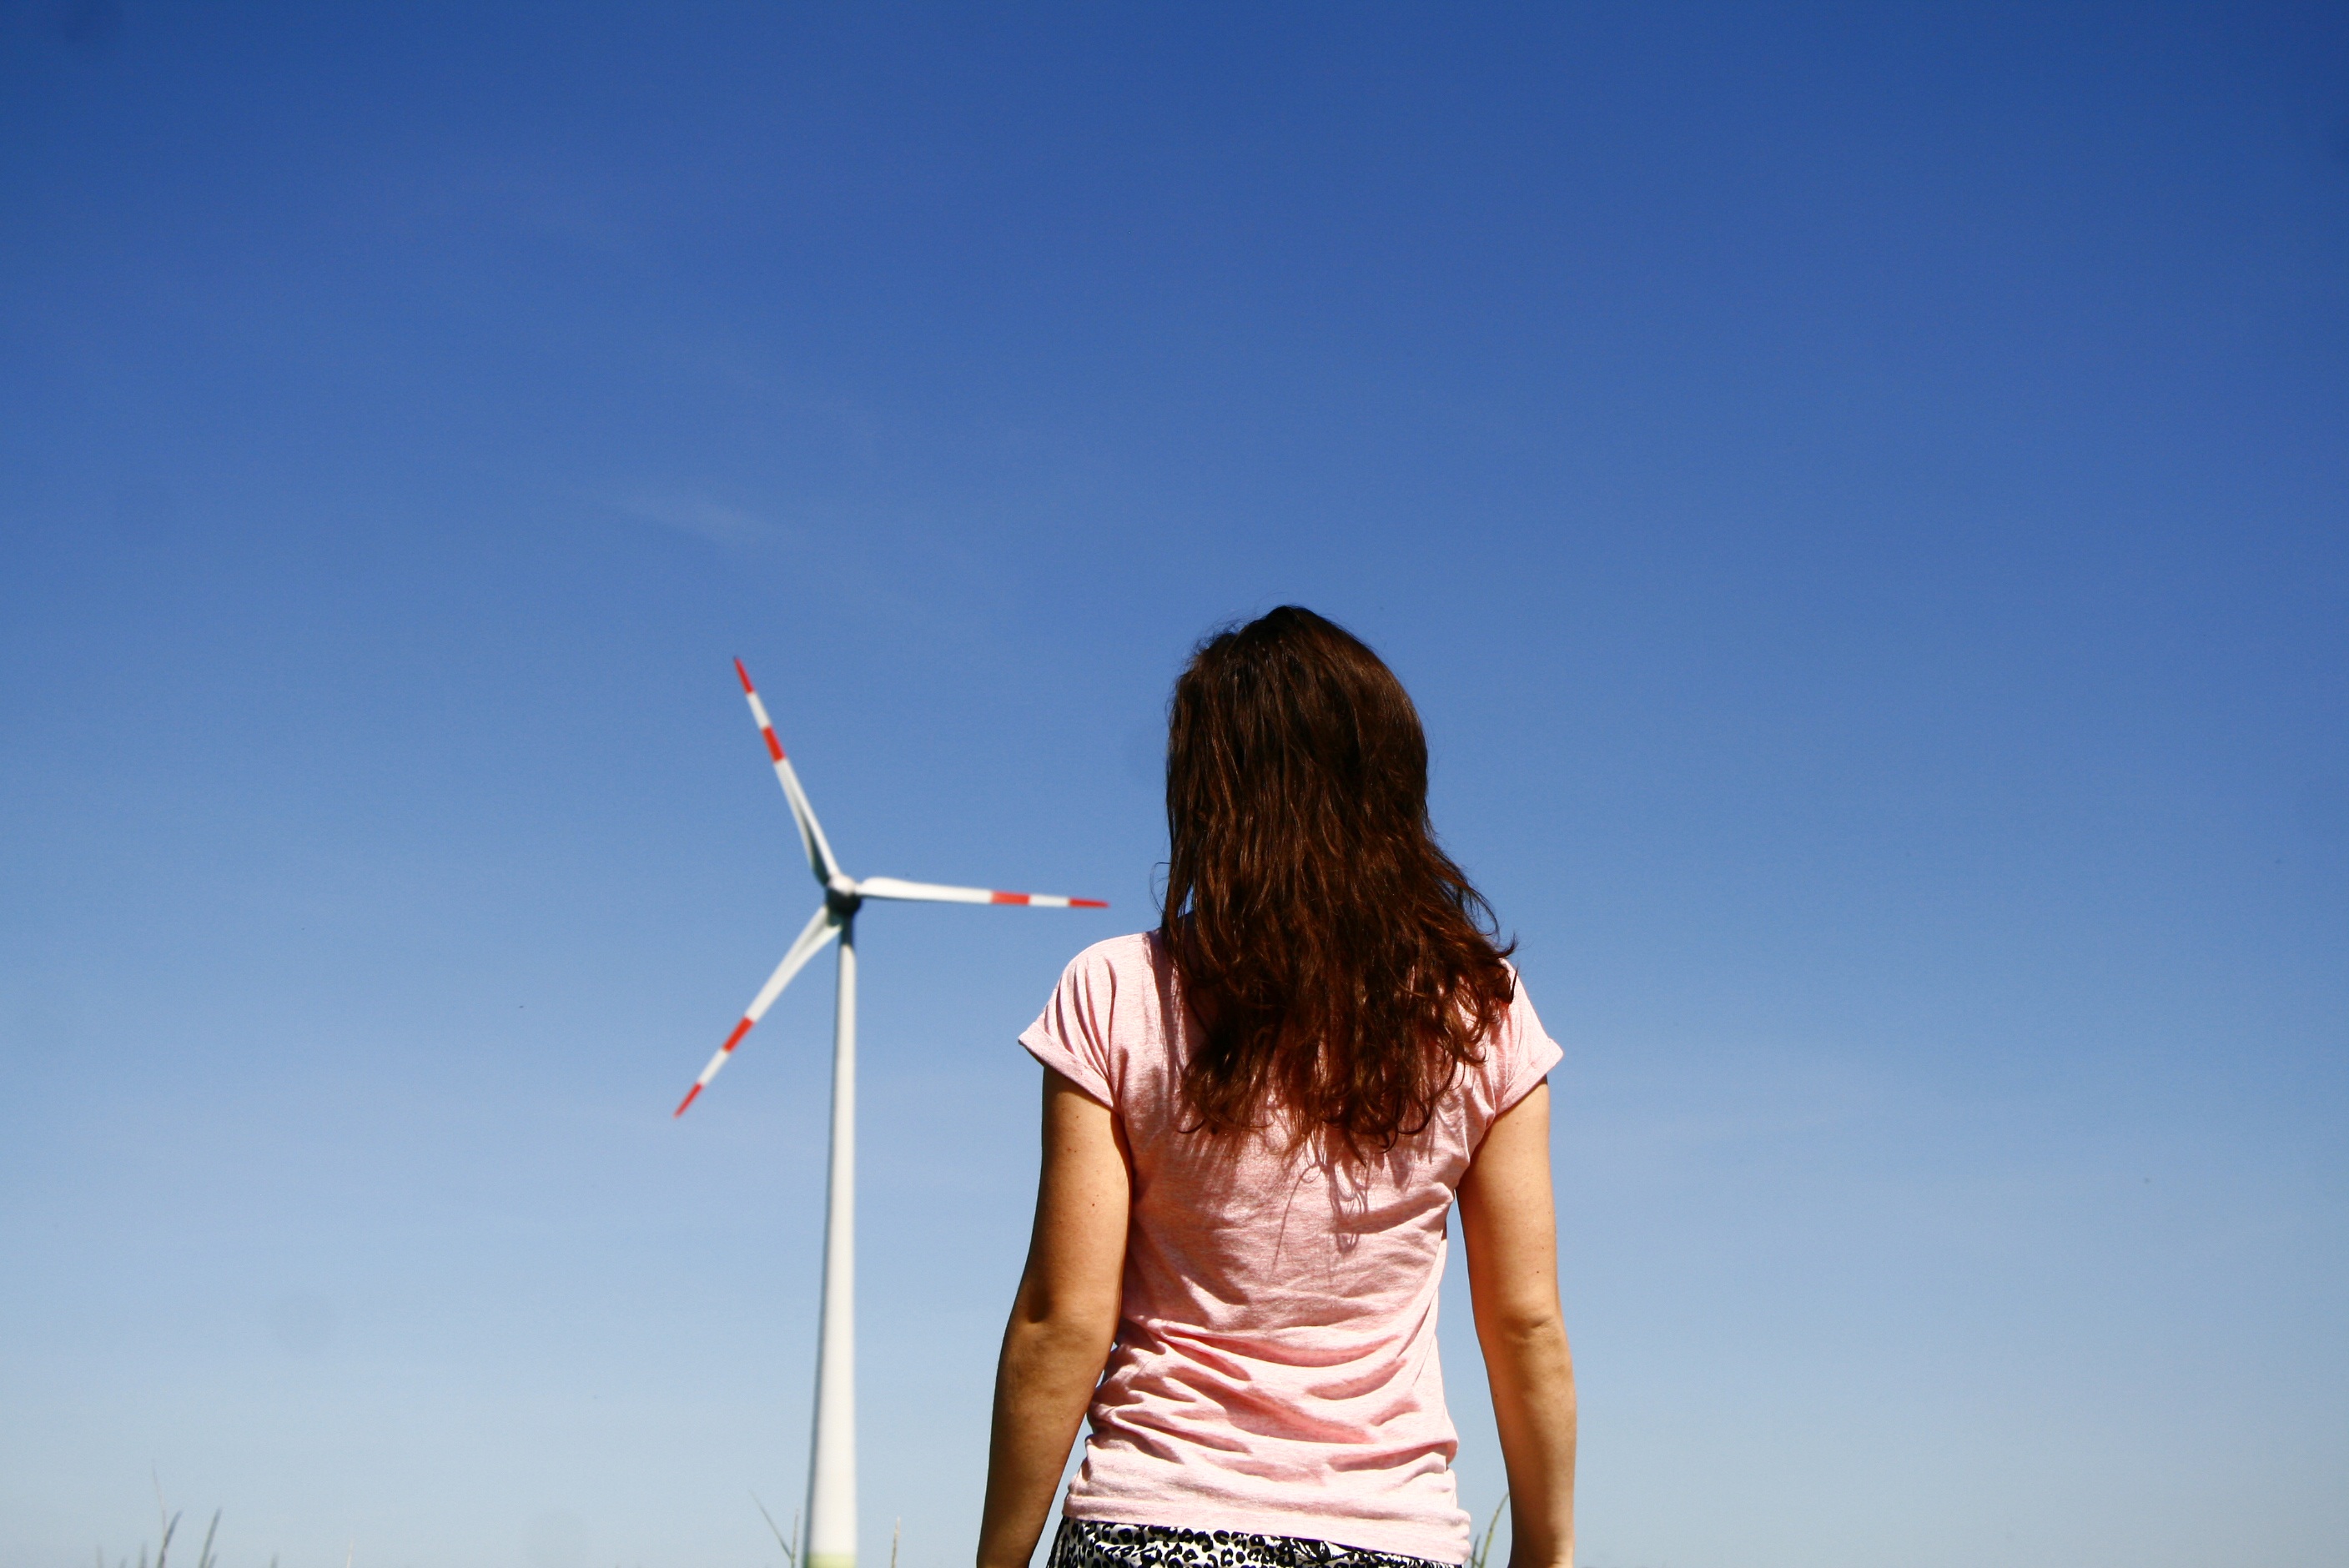
sea, cloud, sky, girl, sunlight, windmill, wind, vacation, blue, atmosphere of earth, spinv